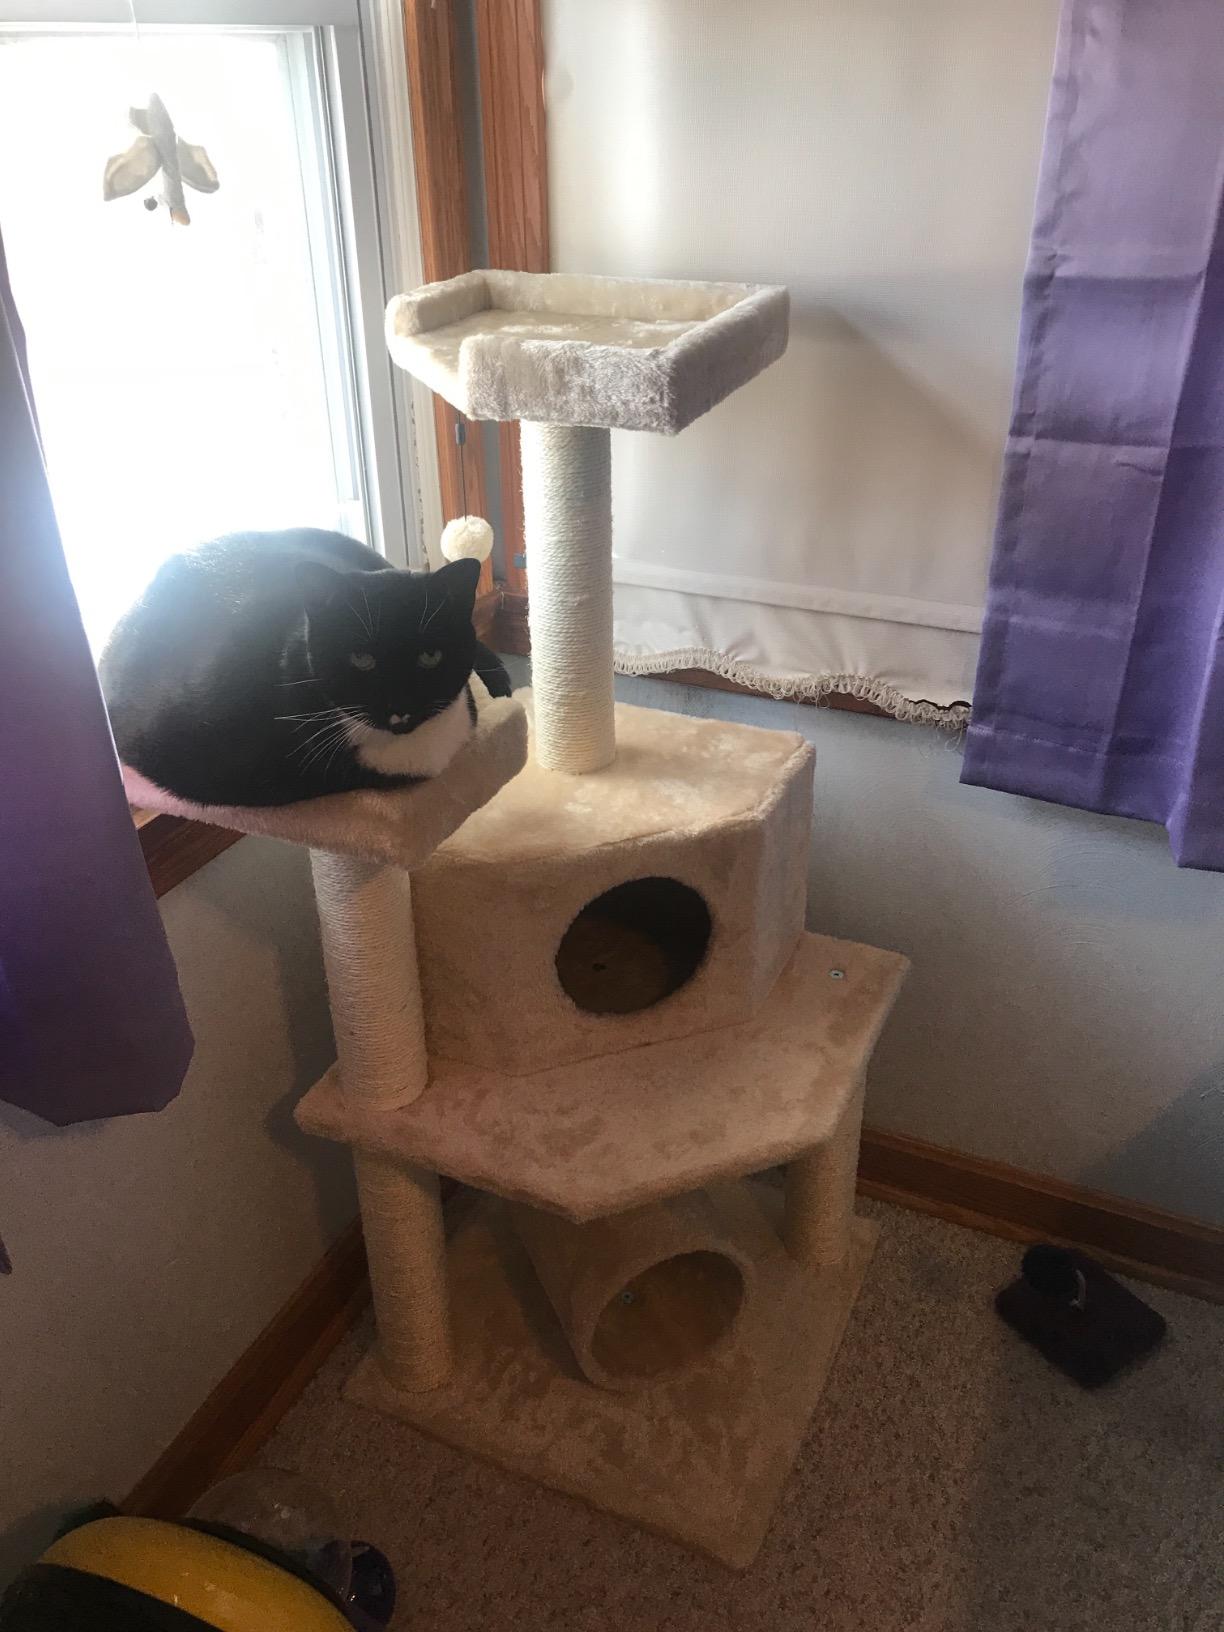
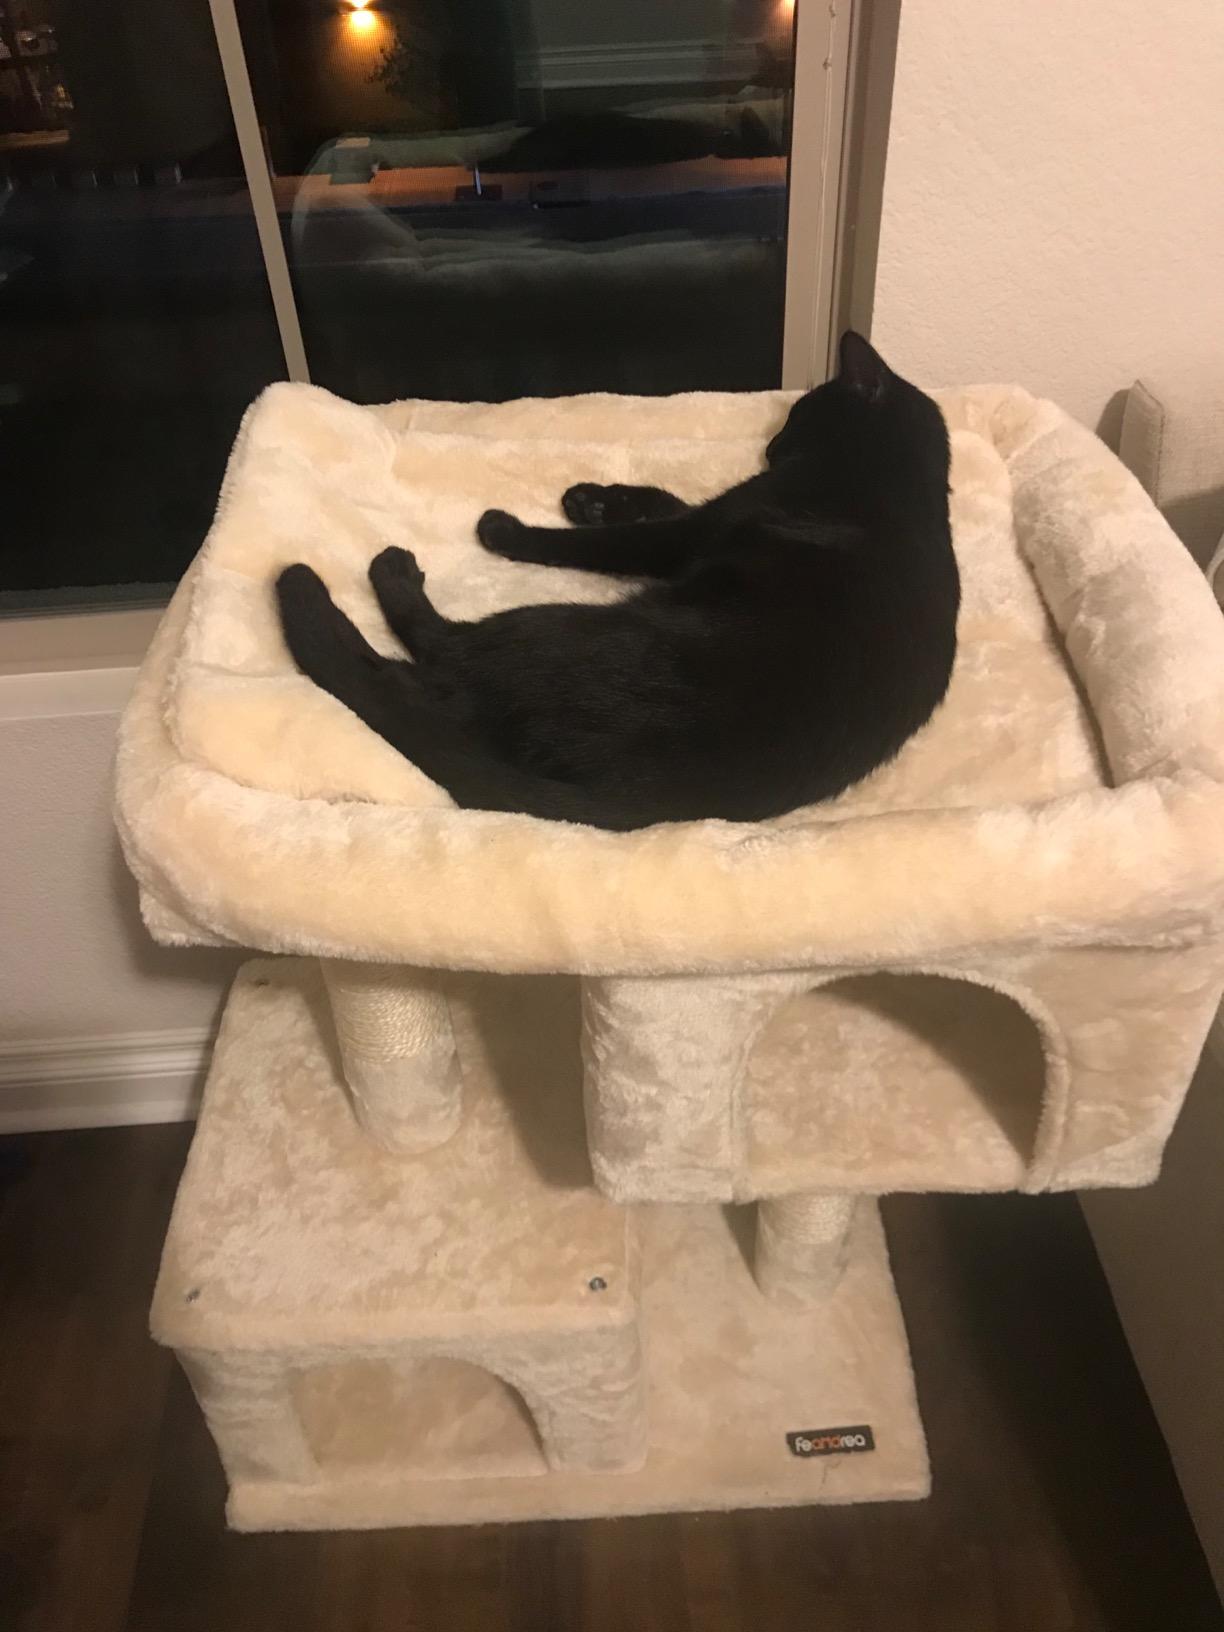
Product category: items_cat tree
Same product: no